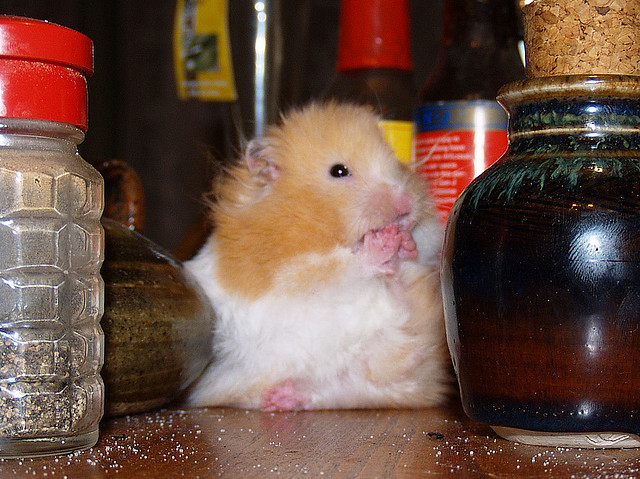
user: Given an image and a question. Answer the question in a short answer. Question: Is this a gerbil or hamster? Short Answer:
assistant: hamster